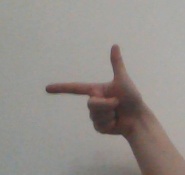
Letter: yaa